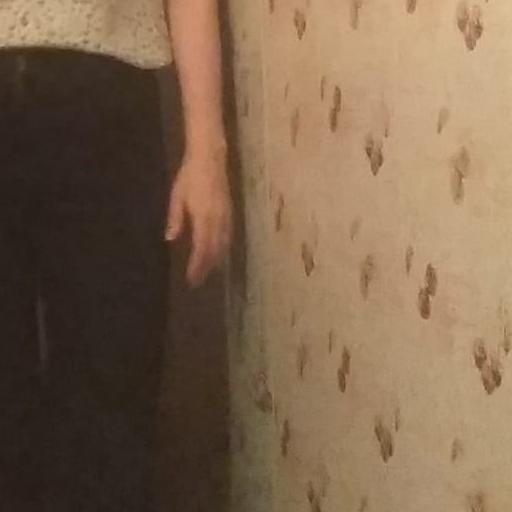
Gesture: no_gesture